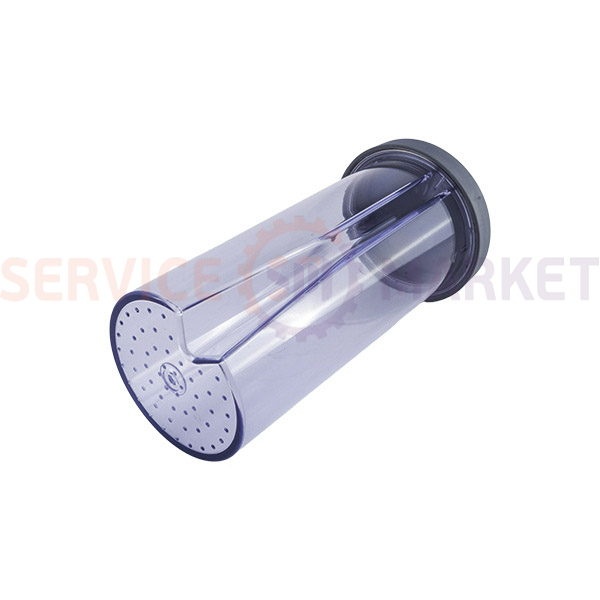
Толкатель для соковыжималки D=84mm L=205mm Kenwood
Brand: Kenwood
Толкатель для соковыжималки Kenwood KW713680 | Код производителя: KW713680 Параметры: Производитель: Kenwood
Category: Home & Garden > Kitchen & Dining > Kitchen Appliance Accessories > Juicer Accessories > Pusher Bodies